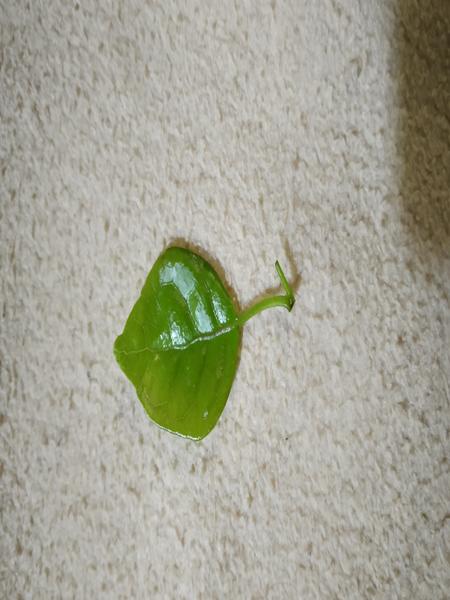
Plant: Jasmine